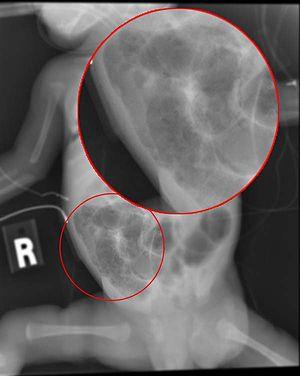
Une entérocolite nécrosante rassemble ulcérations et nécroses étendues de l'iléon et du côlon chez un nouveau-né, le plus souvent prématuré et de petit poids à la naissance.